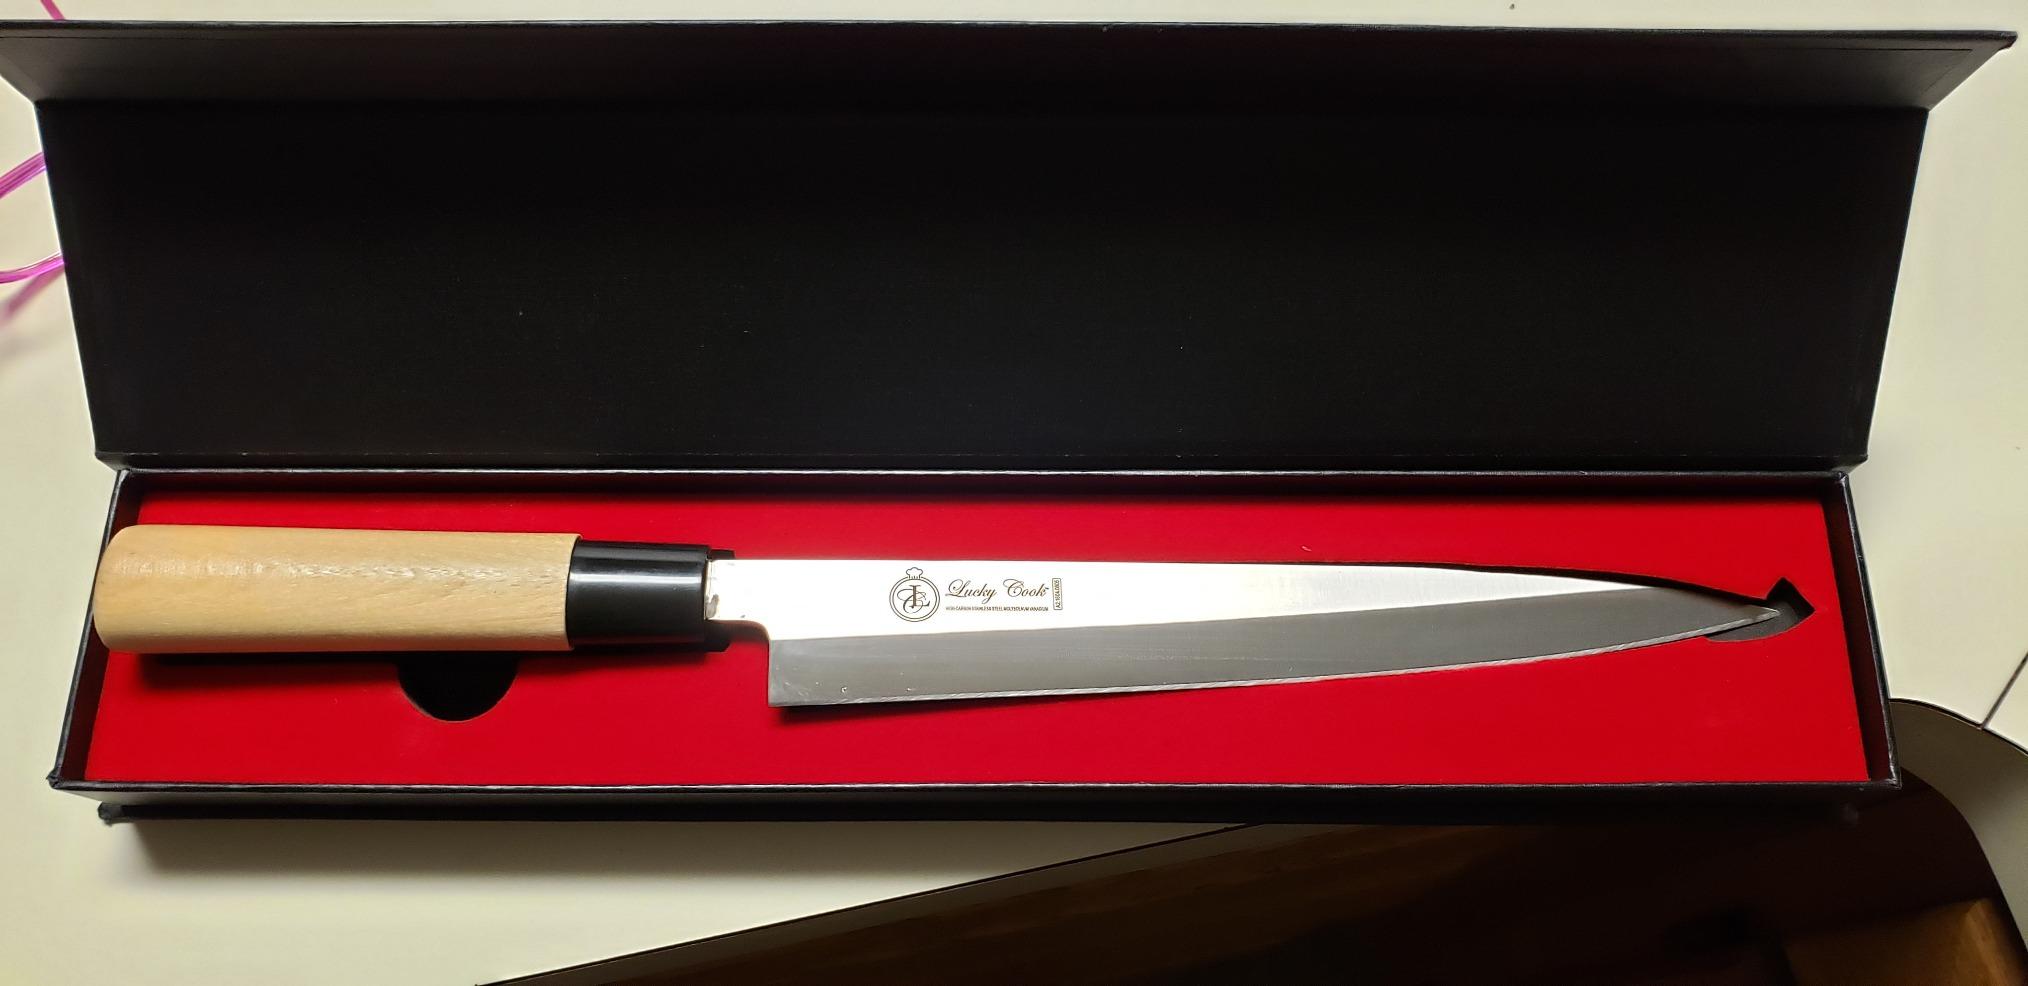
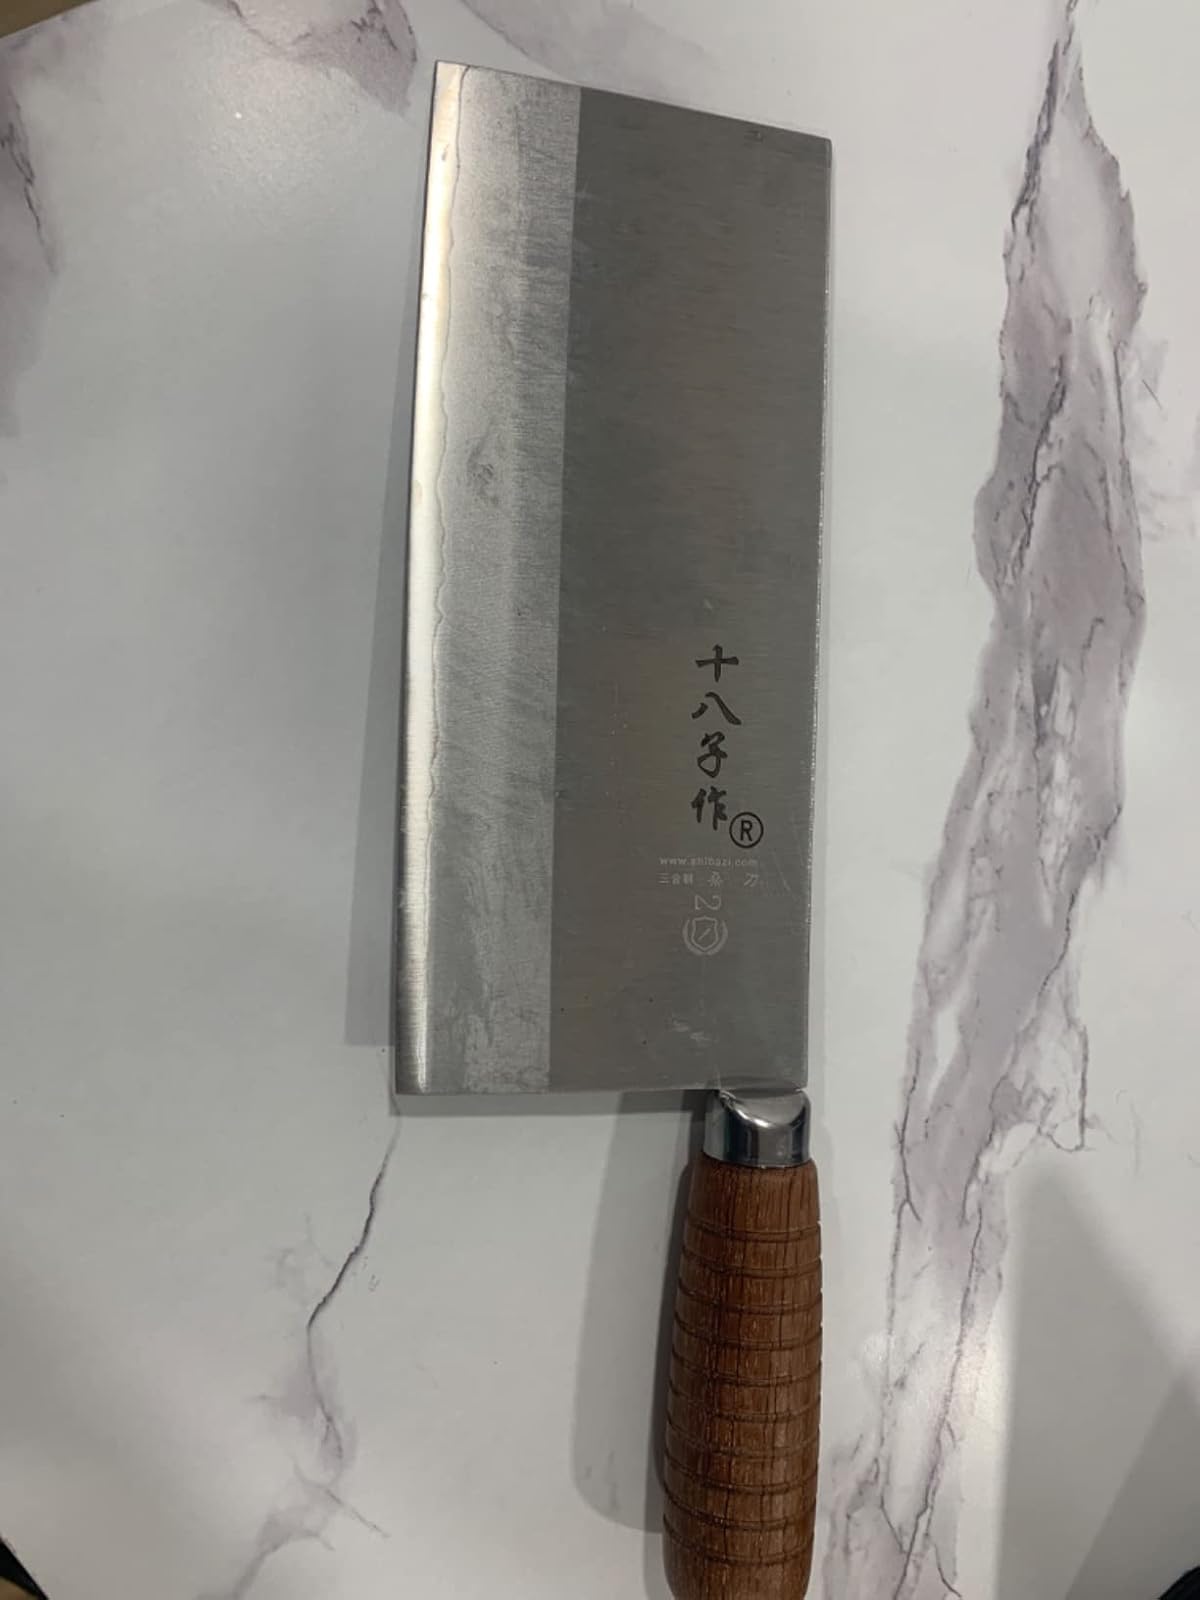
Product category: items_knife
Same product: no